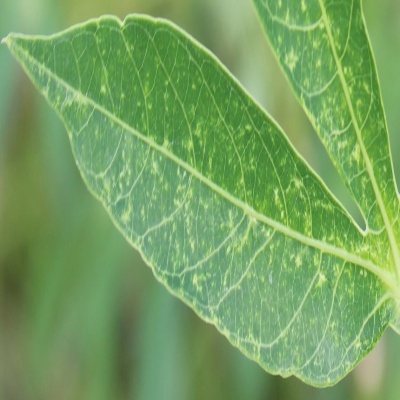
Crop: Cassava
Condition: green mite